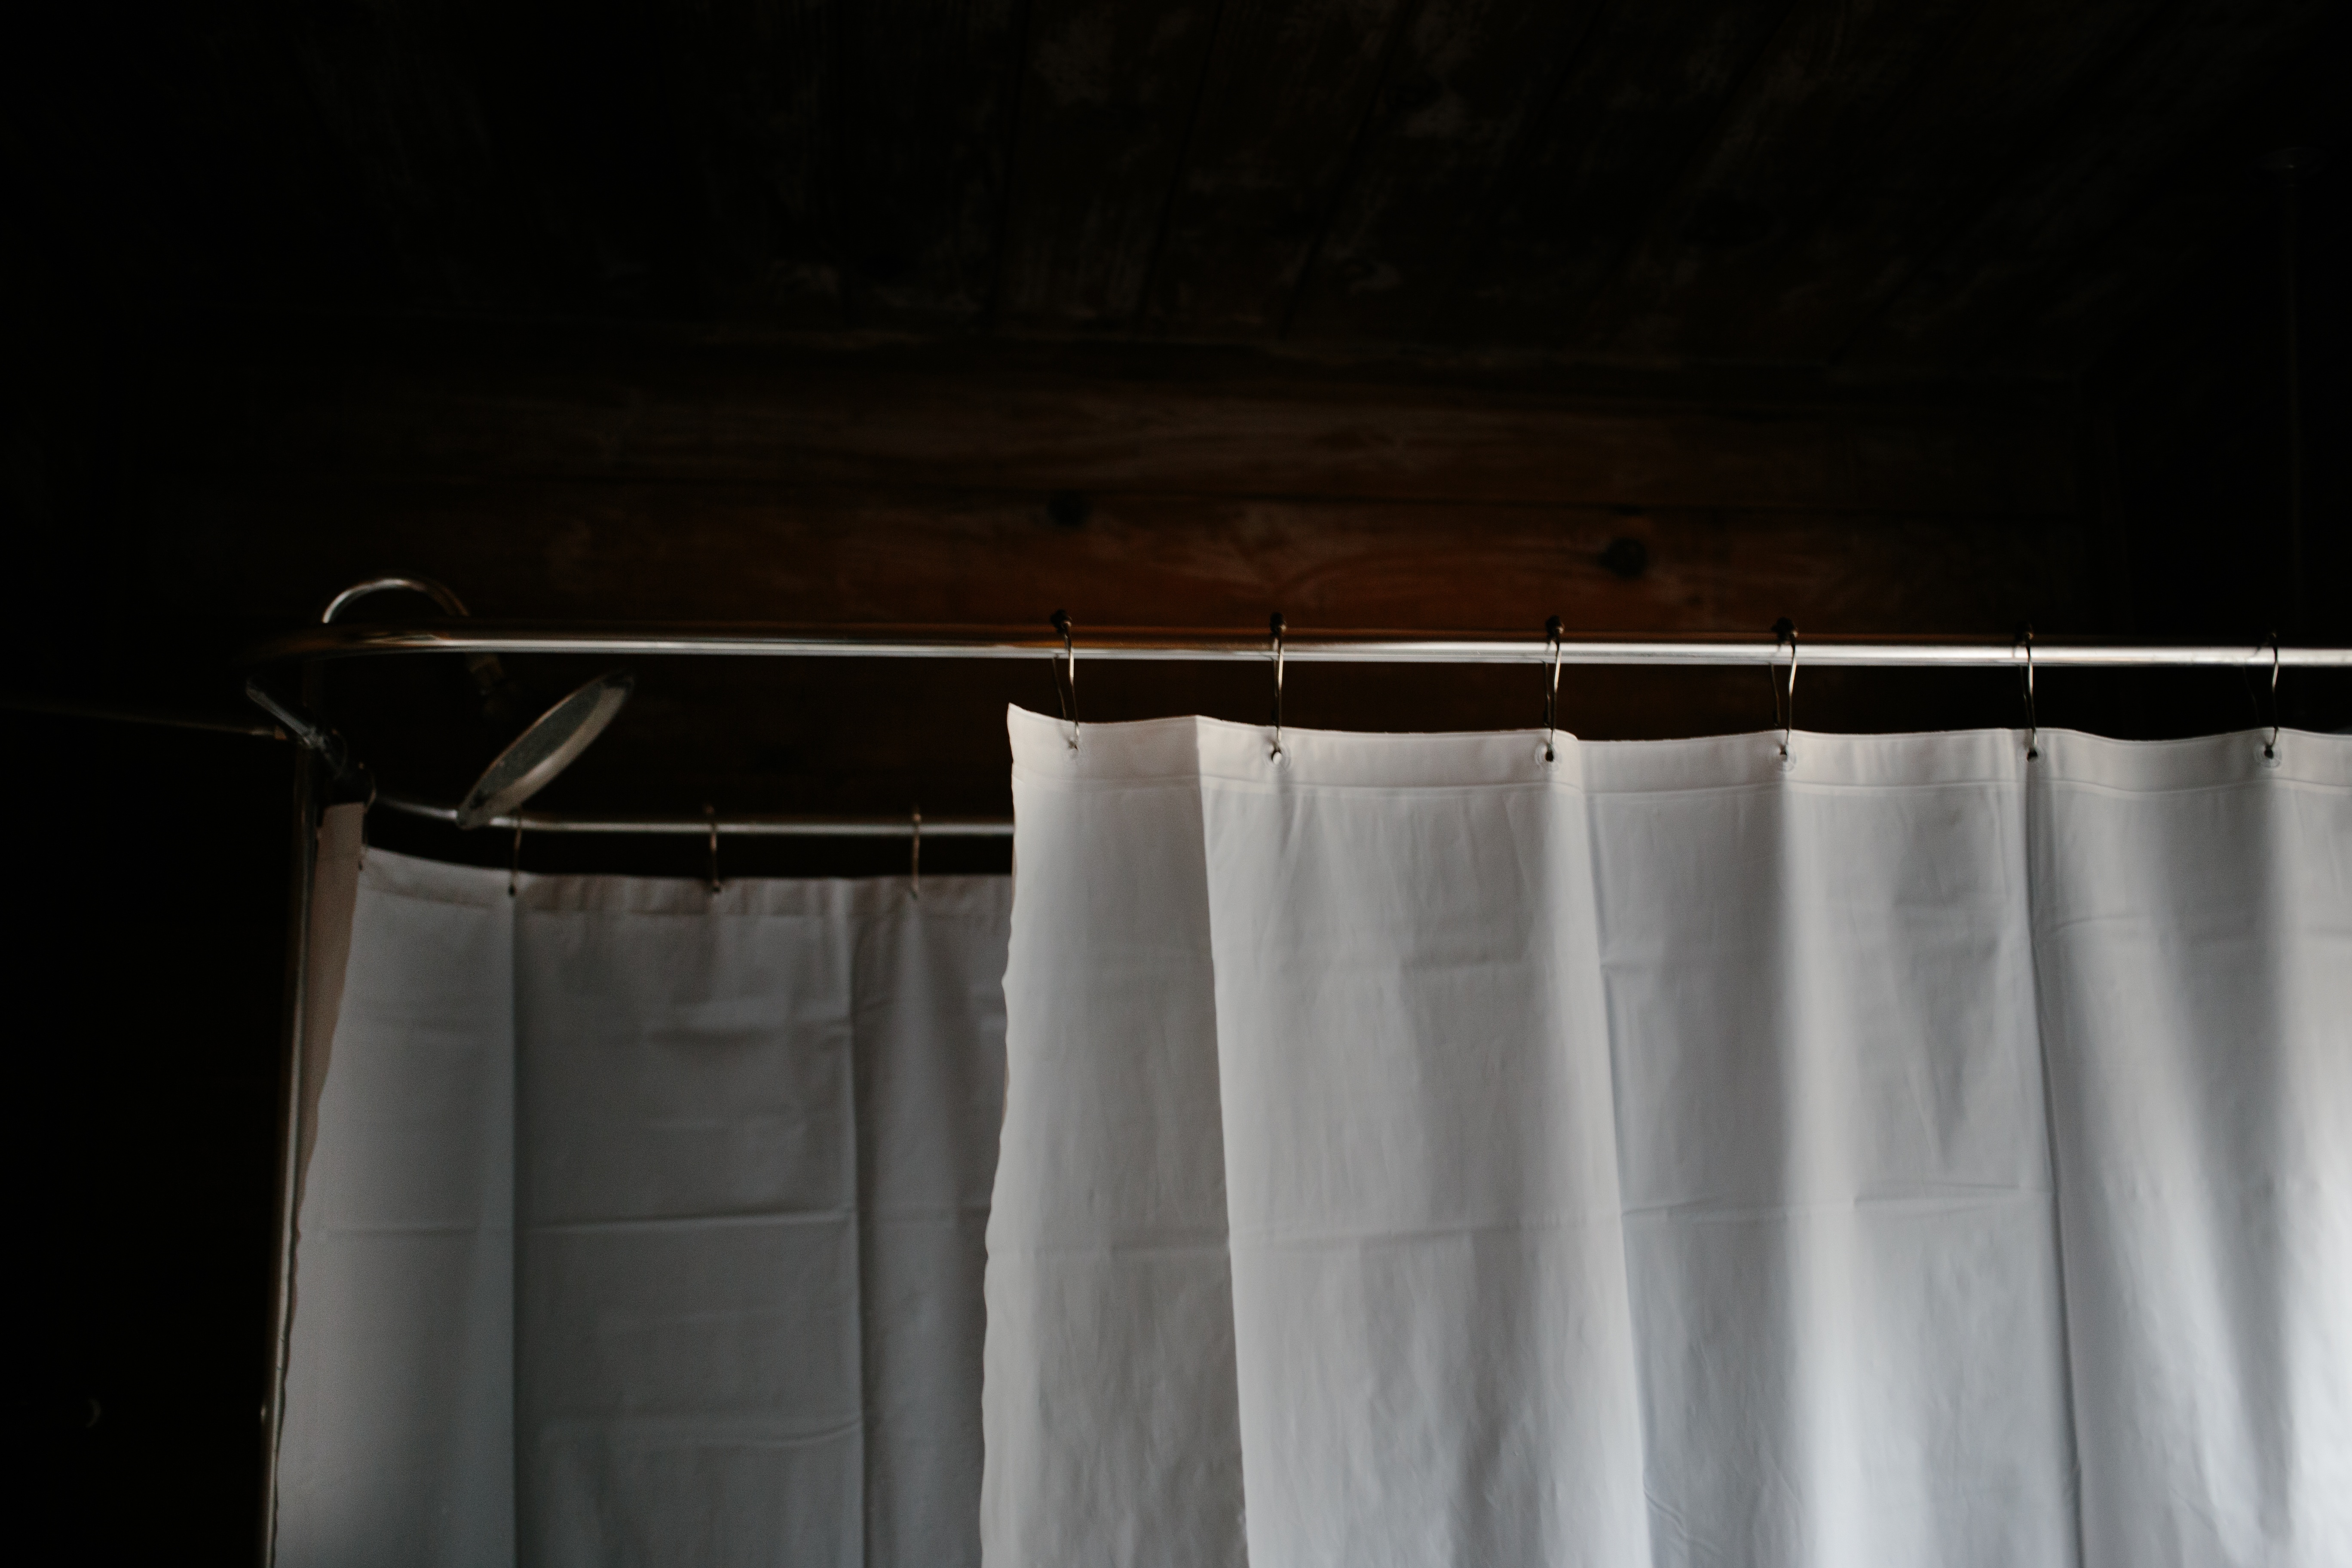
light, white, curtain, lighting, material, interior design, textile, shape, window covering, window treatment